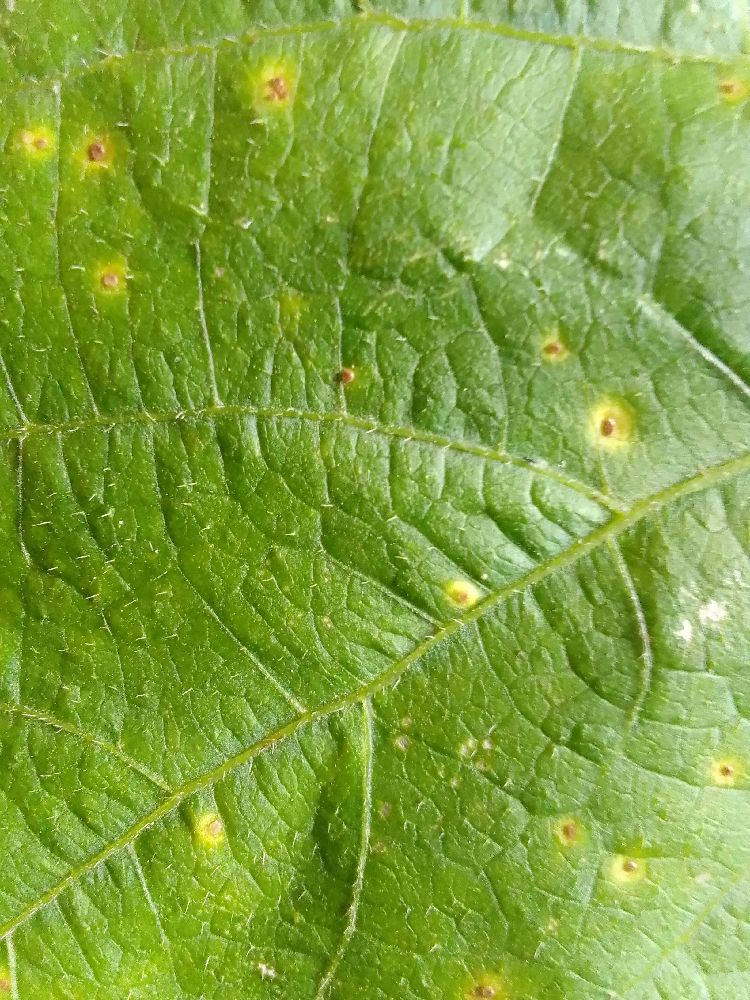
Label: rust